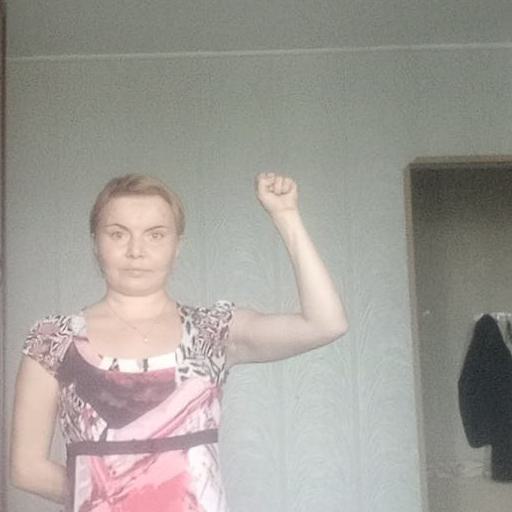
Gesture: fist